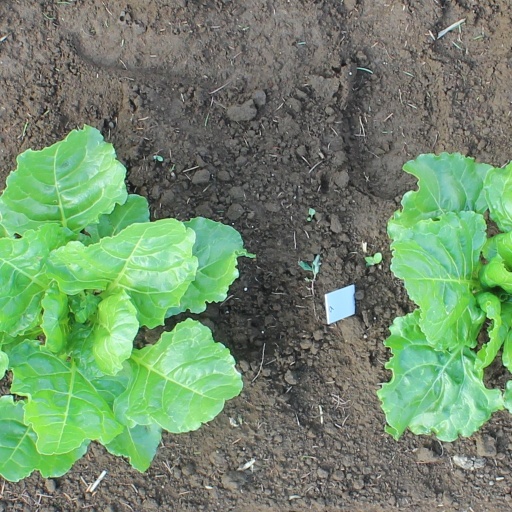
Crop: sugar beet